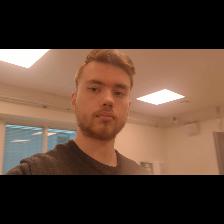
Label: Human